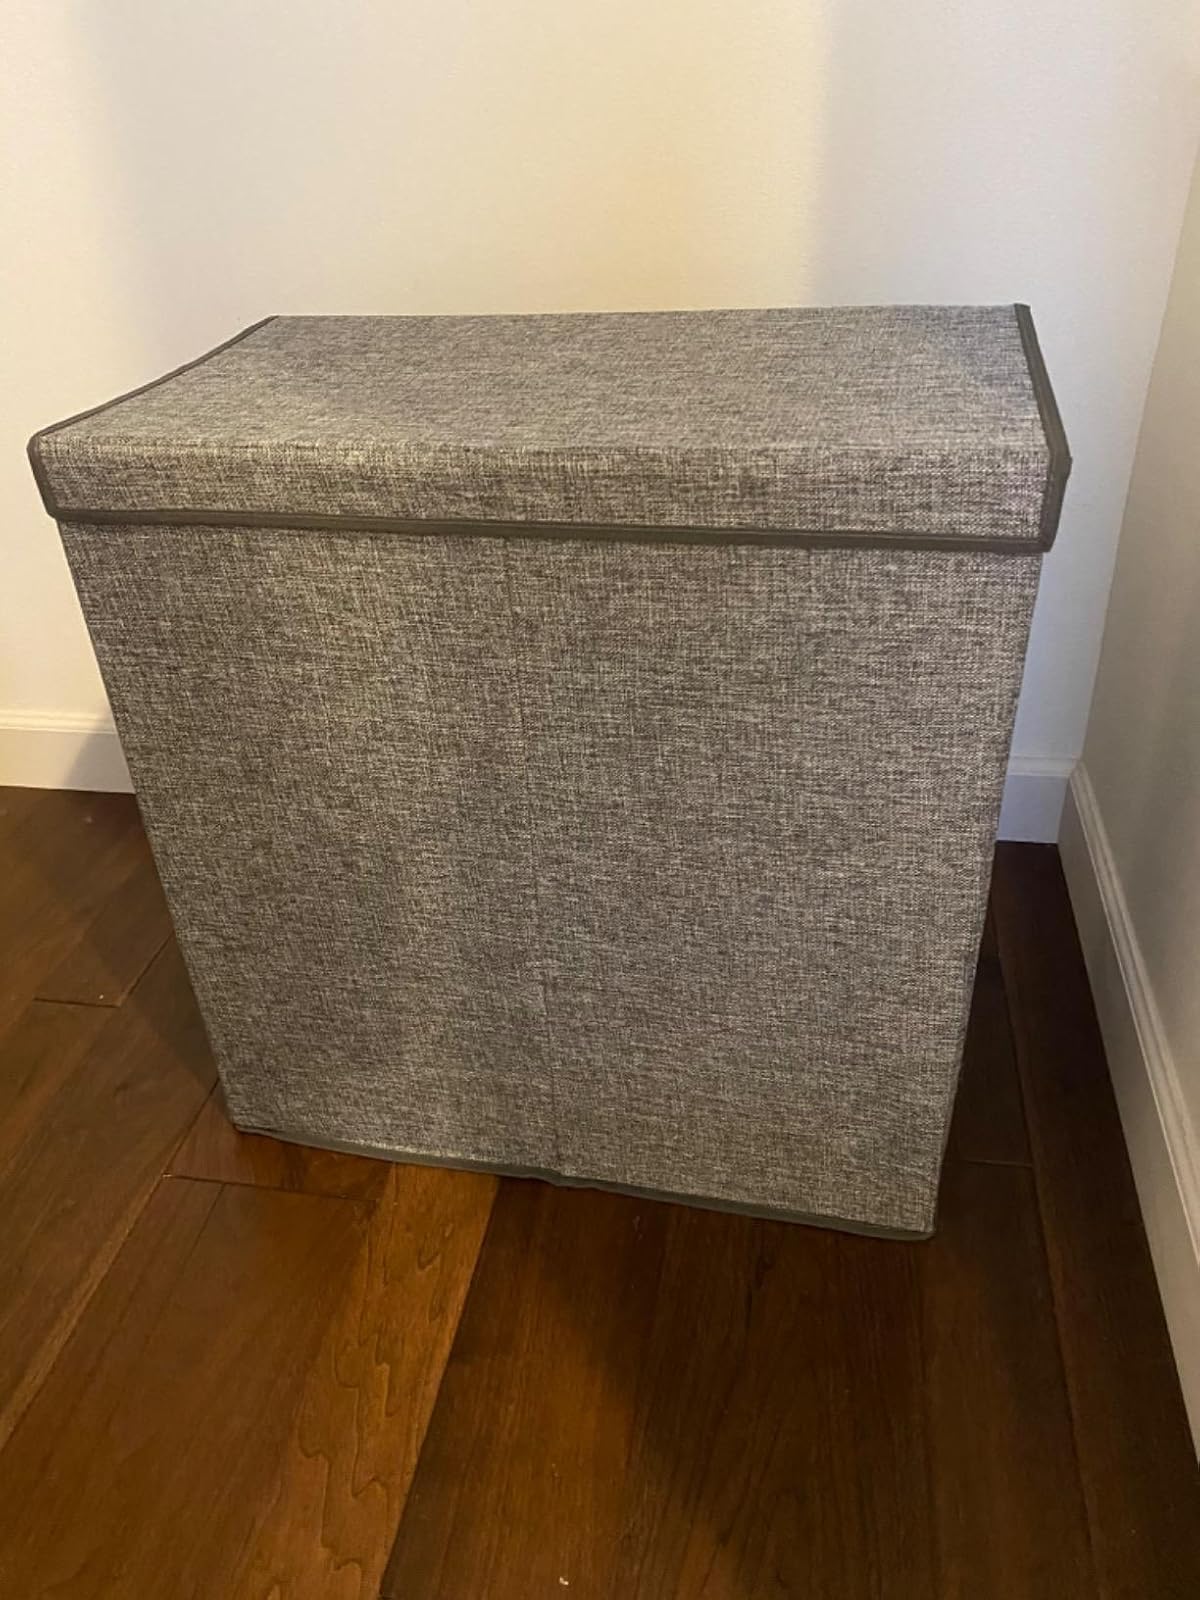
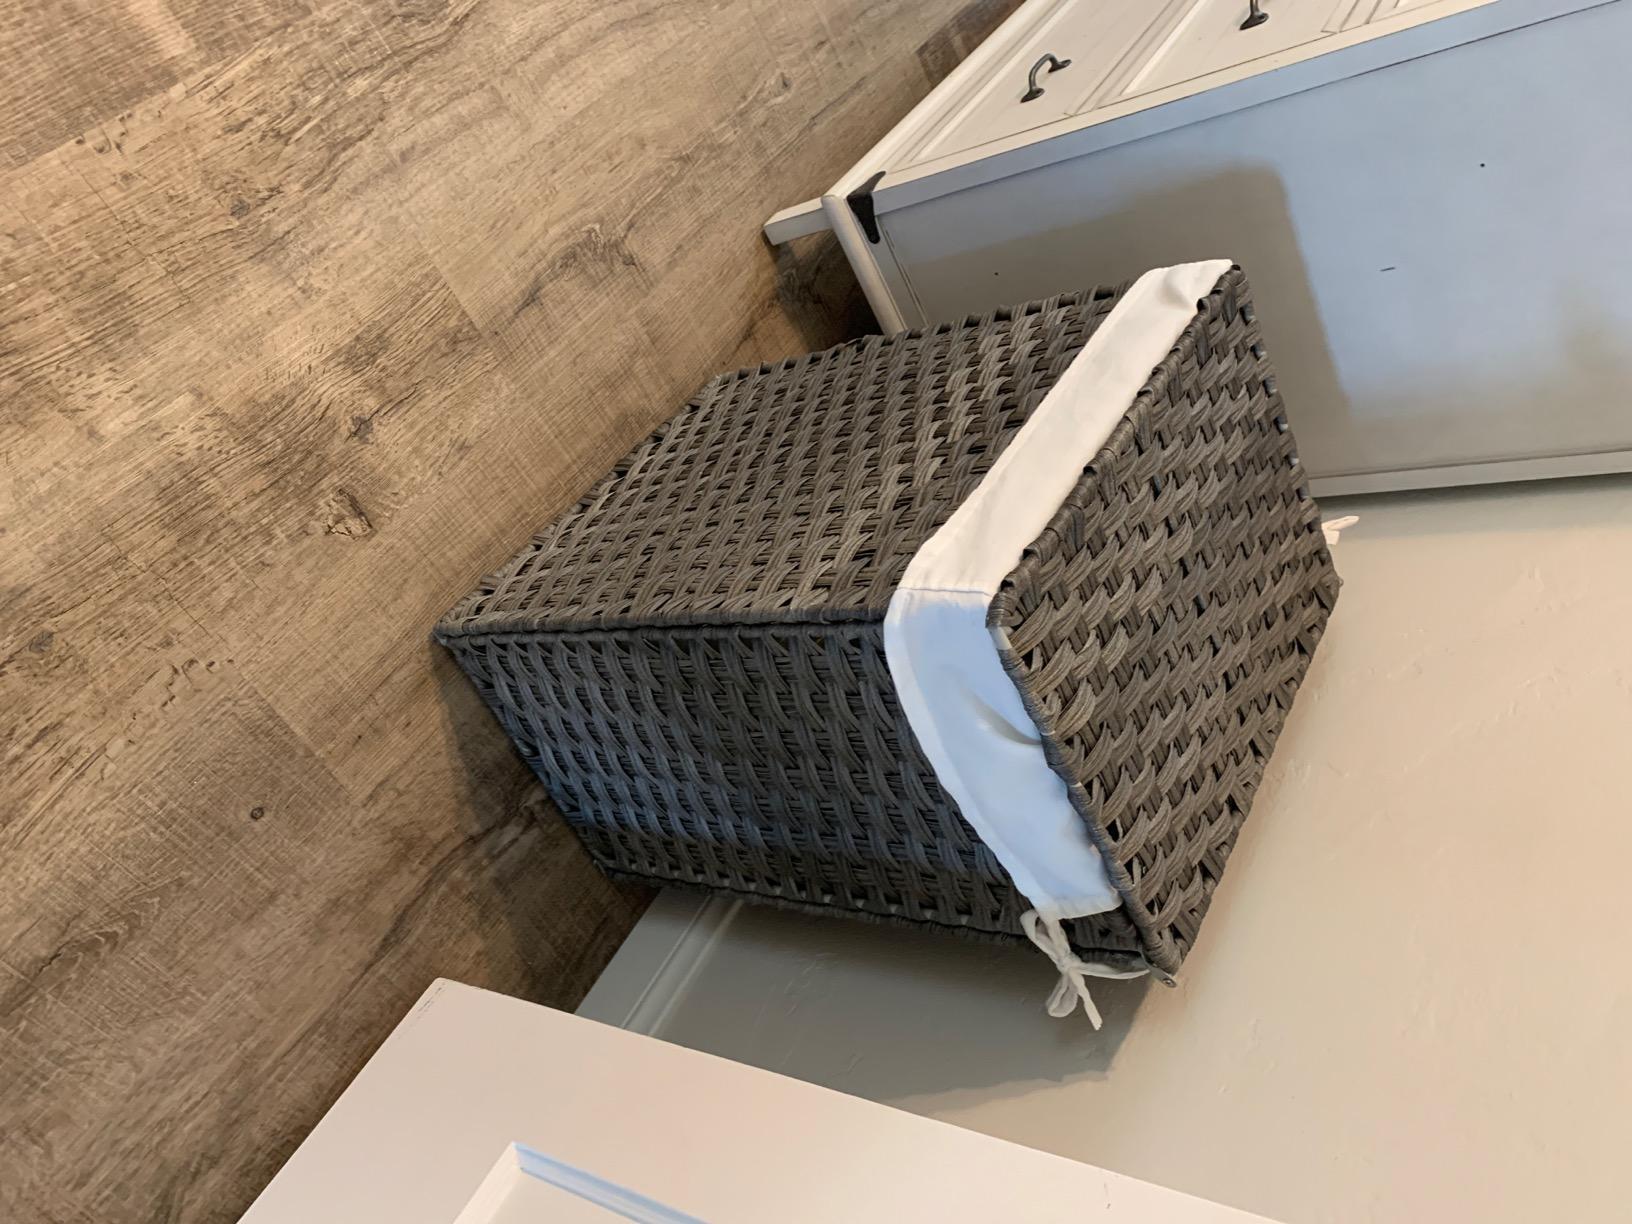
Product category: items_hamper
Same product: no